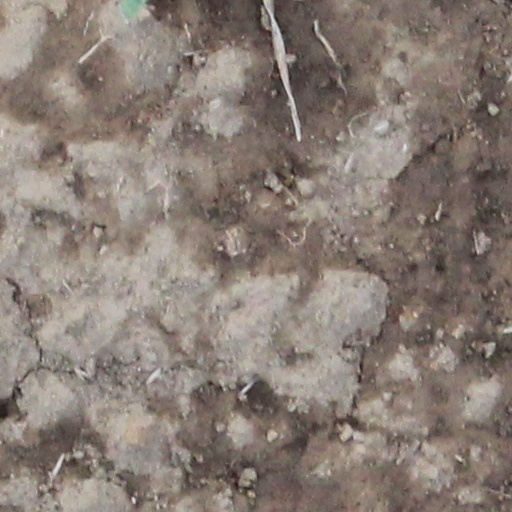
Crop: wheat